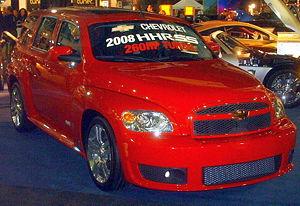
Super Sport, ou SS, est une option offerte par Chevrolet sur plusieurs de ses véhicules depuis 1961. Les modèles les plus connus arborant le badge SS sont la Camaro, la Chevelle, l’El Camino, l’Impala et la Nova. Lors de son introduction en 1961, l’option SS n’était qu’une option offrant une apparence plus sportive pour les véhicules. Cependant, en 1966, les Super Sport ont commencé à offrir des moteurs plus puissants, en plus de garder le côté esthétique. Tous les modèles SS sont équipés d’une badge arborant les lettres SS ou les mots Super Sports pour les plus vieux modèles. Jusqu’en 1994, les versions SS n’étaient disponibles que sur des véhicules à deux portes, mais depuis ce temps, l’option est disponible sur une grande gamme de véhicule, passant des berlines quatre portes aux pick-ups et aux véhicules utilitaires sports.